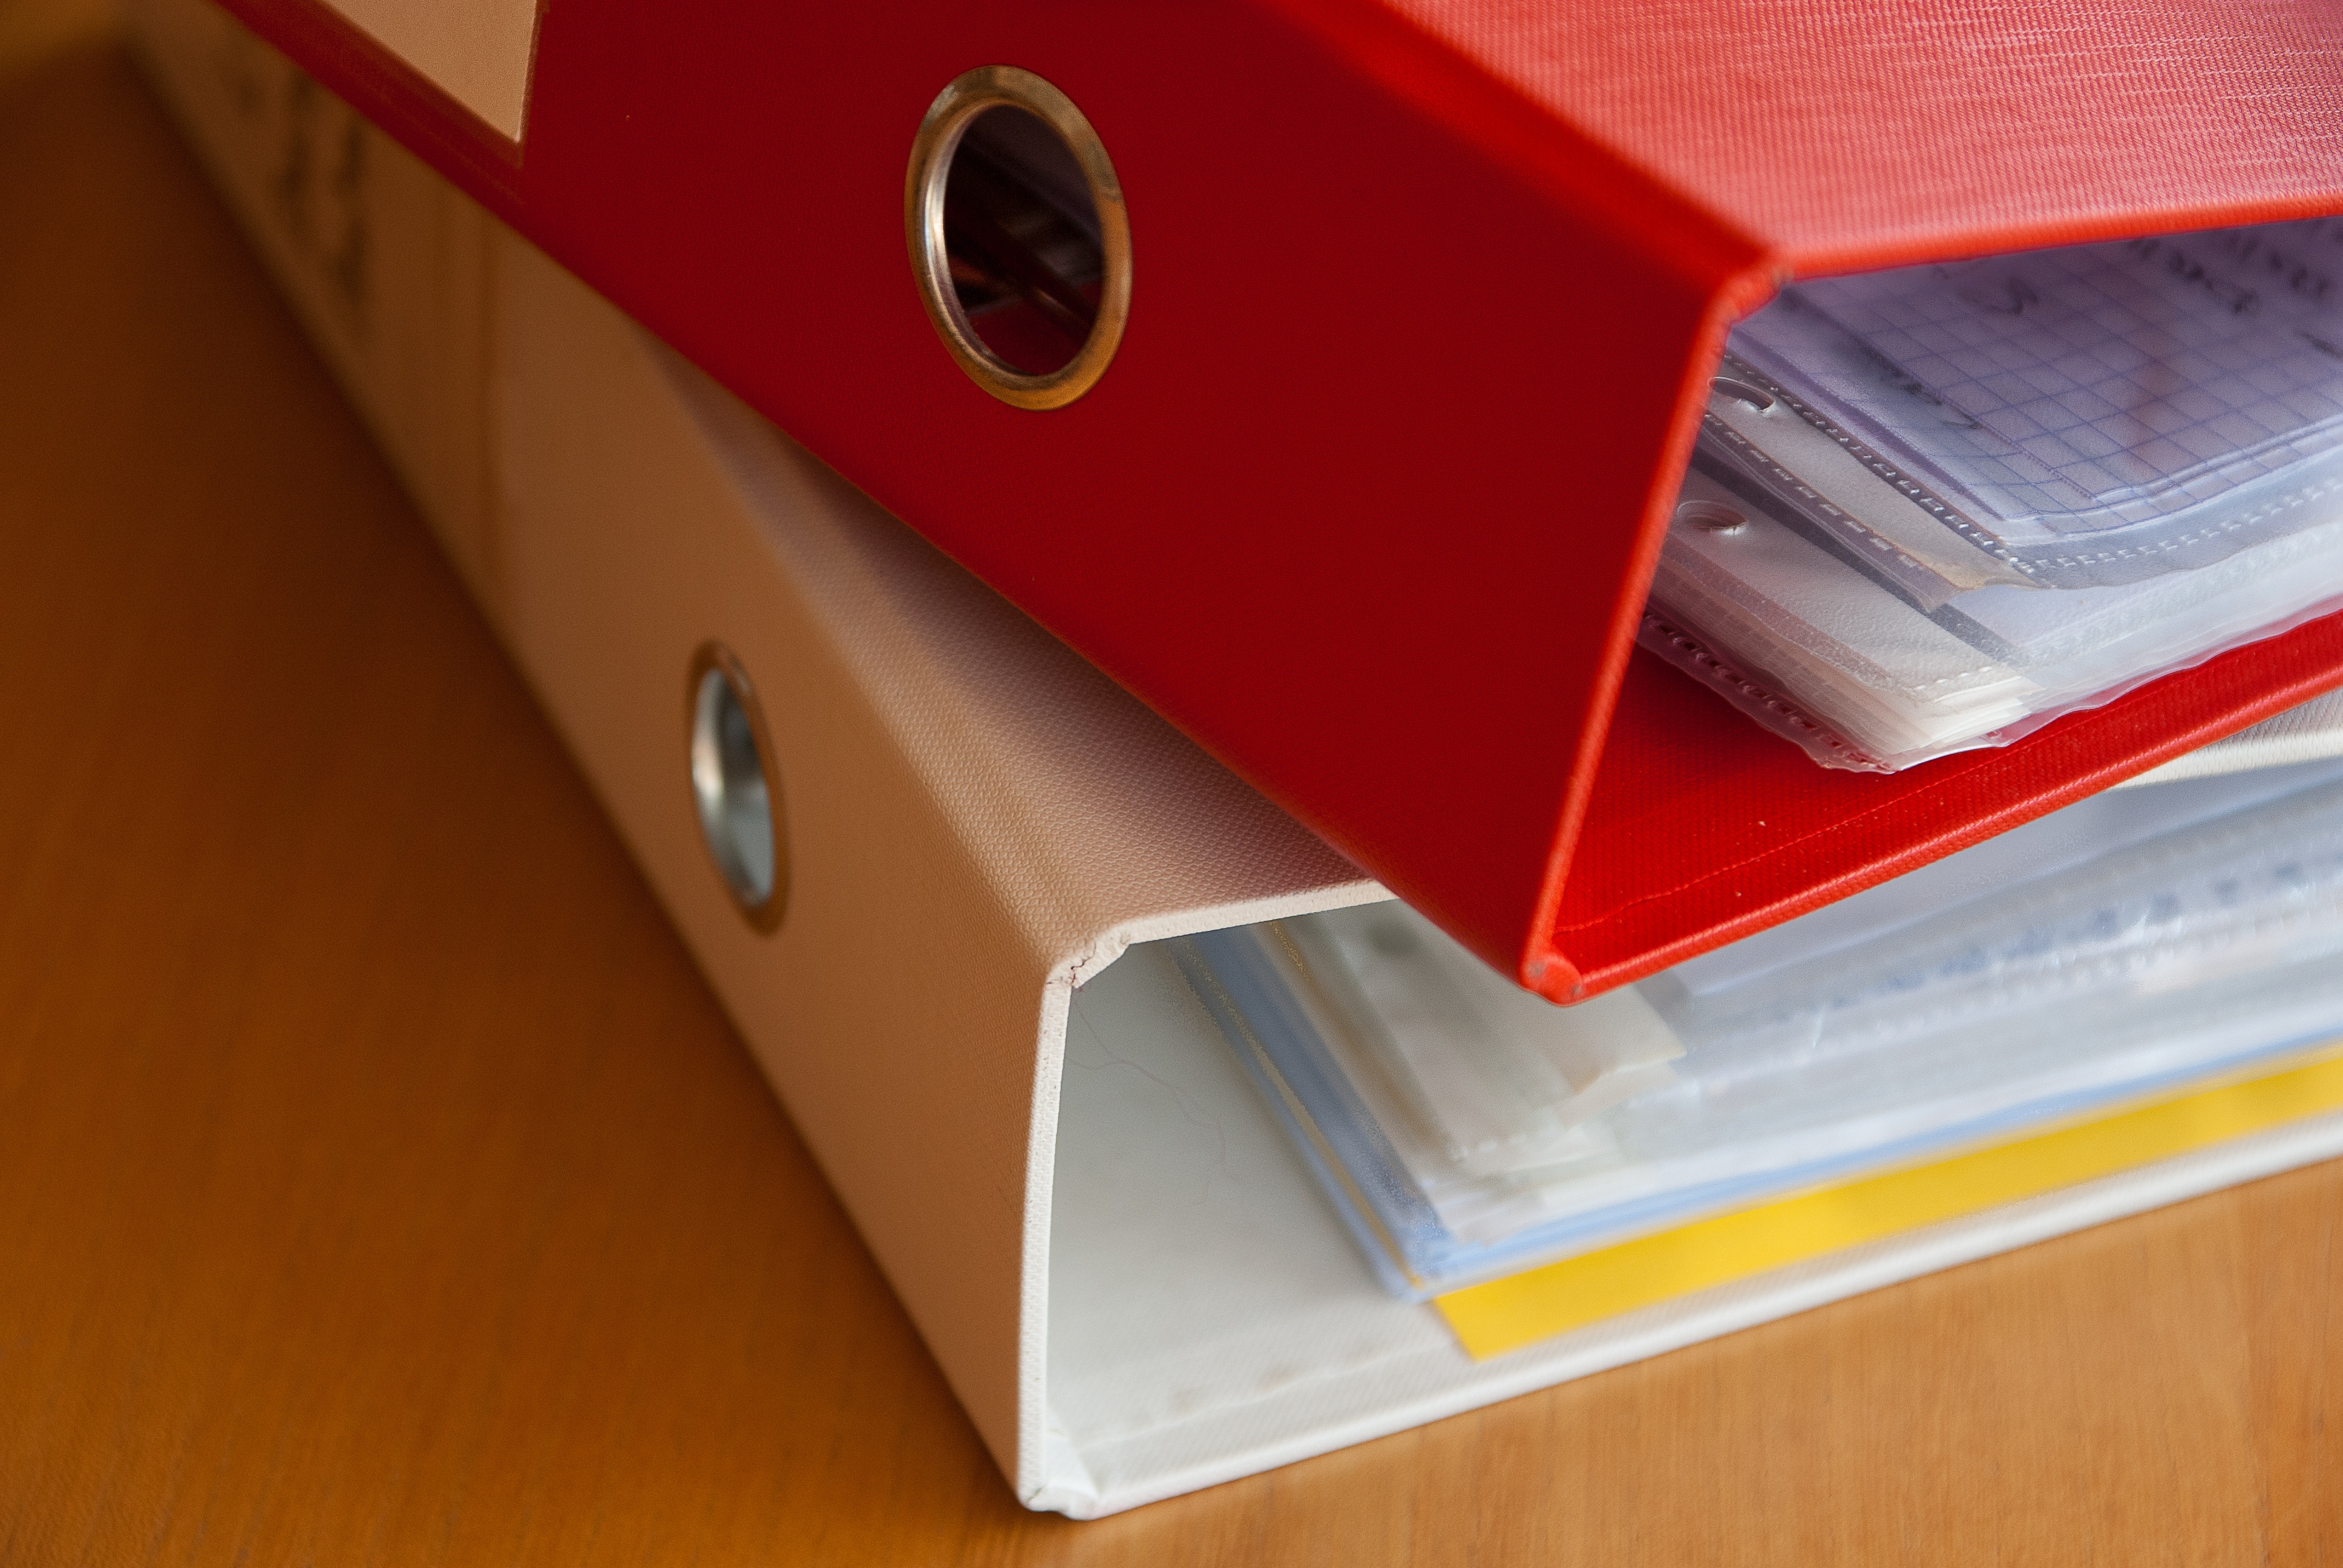
red, furniture, archives, documents, bills, workbook